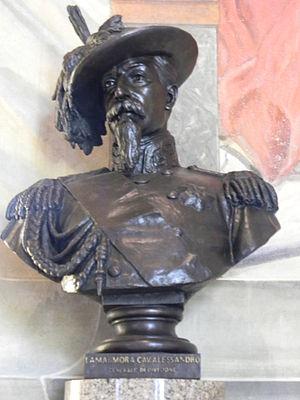
Buste de Alessandro La Marmora, depuis la tour de San Martino, Italie.
Alessandro La Marmora, né le 27 mars 1799 à Turin, mort le 7 juin 1855 en Crimée, est un général italien. Il est un grand personnage du Risorgimento italien, fondateur du corps des bersagliers.